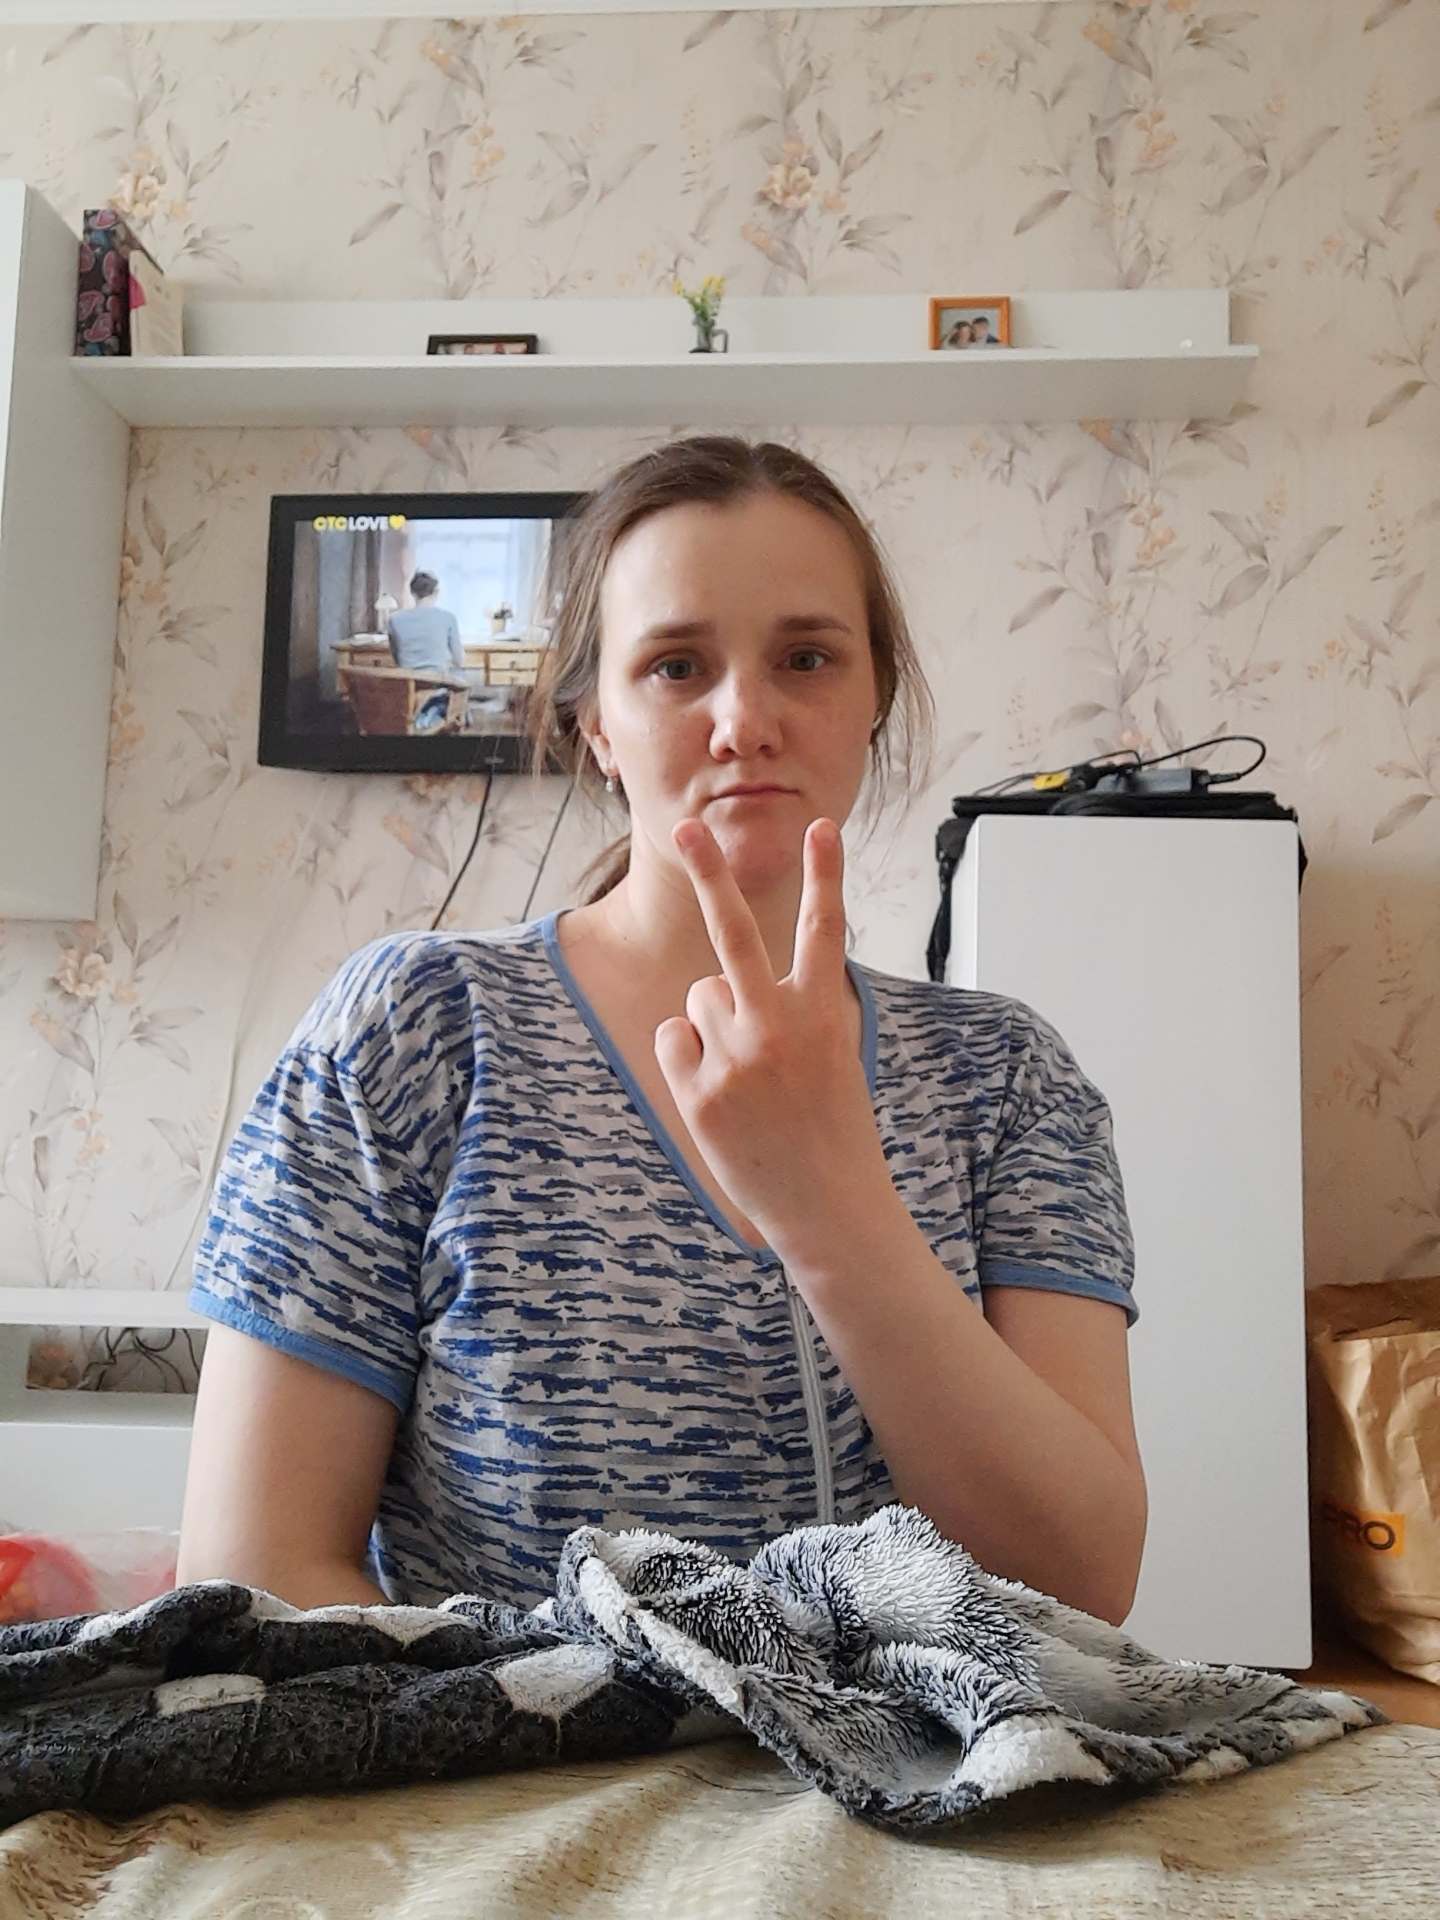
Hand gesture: peace_inverted